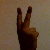
The image shows a hand gesture representing the number 2 in Indian Sign Language.